Minoan palaces

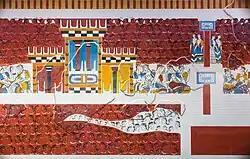
The "Grandstand Fresco" appears to show a ceremony taking place in the Central Court at Knossos.

Minoan palaces were organized around a rectangular "central court". In each palace, the court had 2:1 proportions, with the longer side running north-south. This orientation would have maximized sunlight, and oriented important rooms in the west wing's inner facade towards the rising sun. The central courts were typically aligned with the surrounding topography, in particular with nearby sacred mountains. For instance, the palace at Phaistos is aligned with Mount Ida and Knossos is aligned with Mount Juktas. The central courts at Knossos, Phaistos, and Malia were nearly identical in area, measuring roughly 24 by 52 meters. Zakros had a smaller central court, roughly 12 by 29 meters.